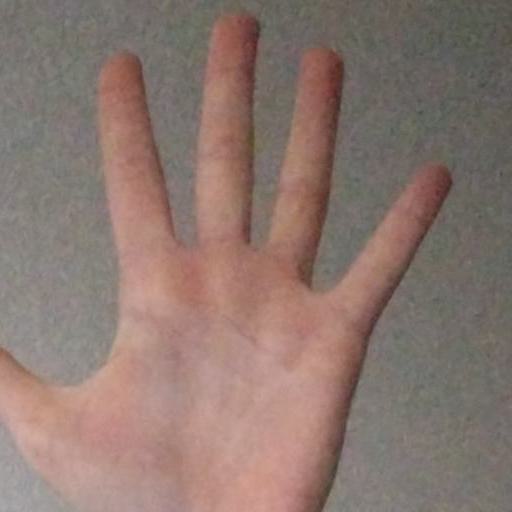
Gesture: palm